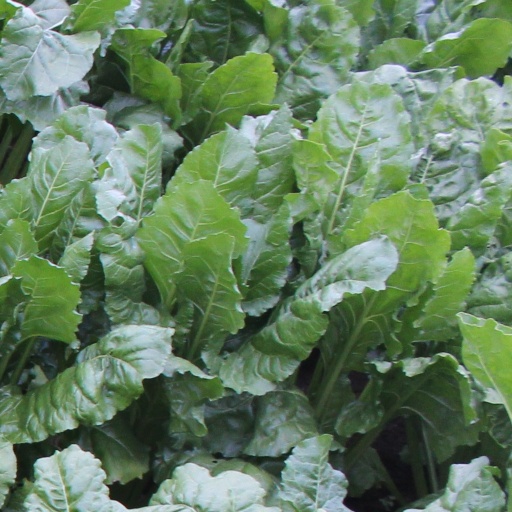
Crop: sugar beet